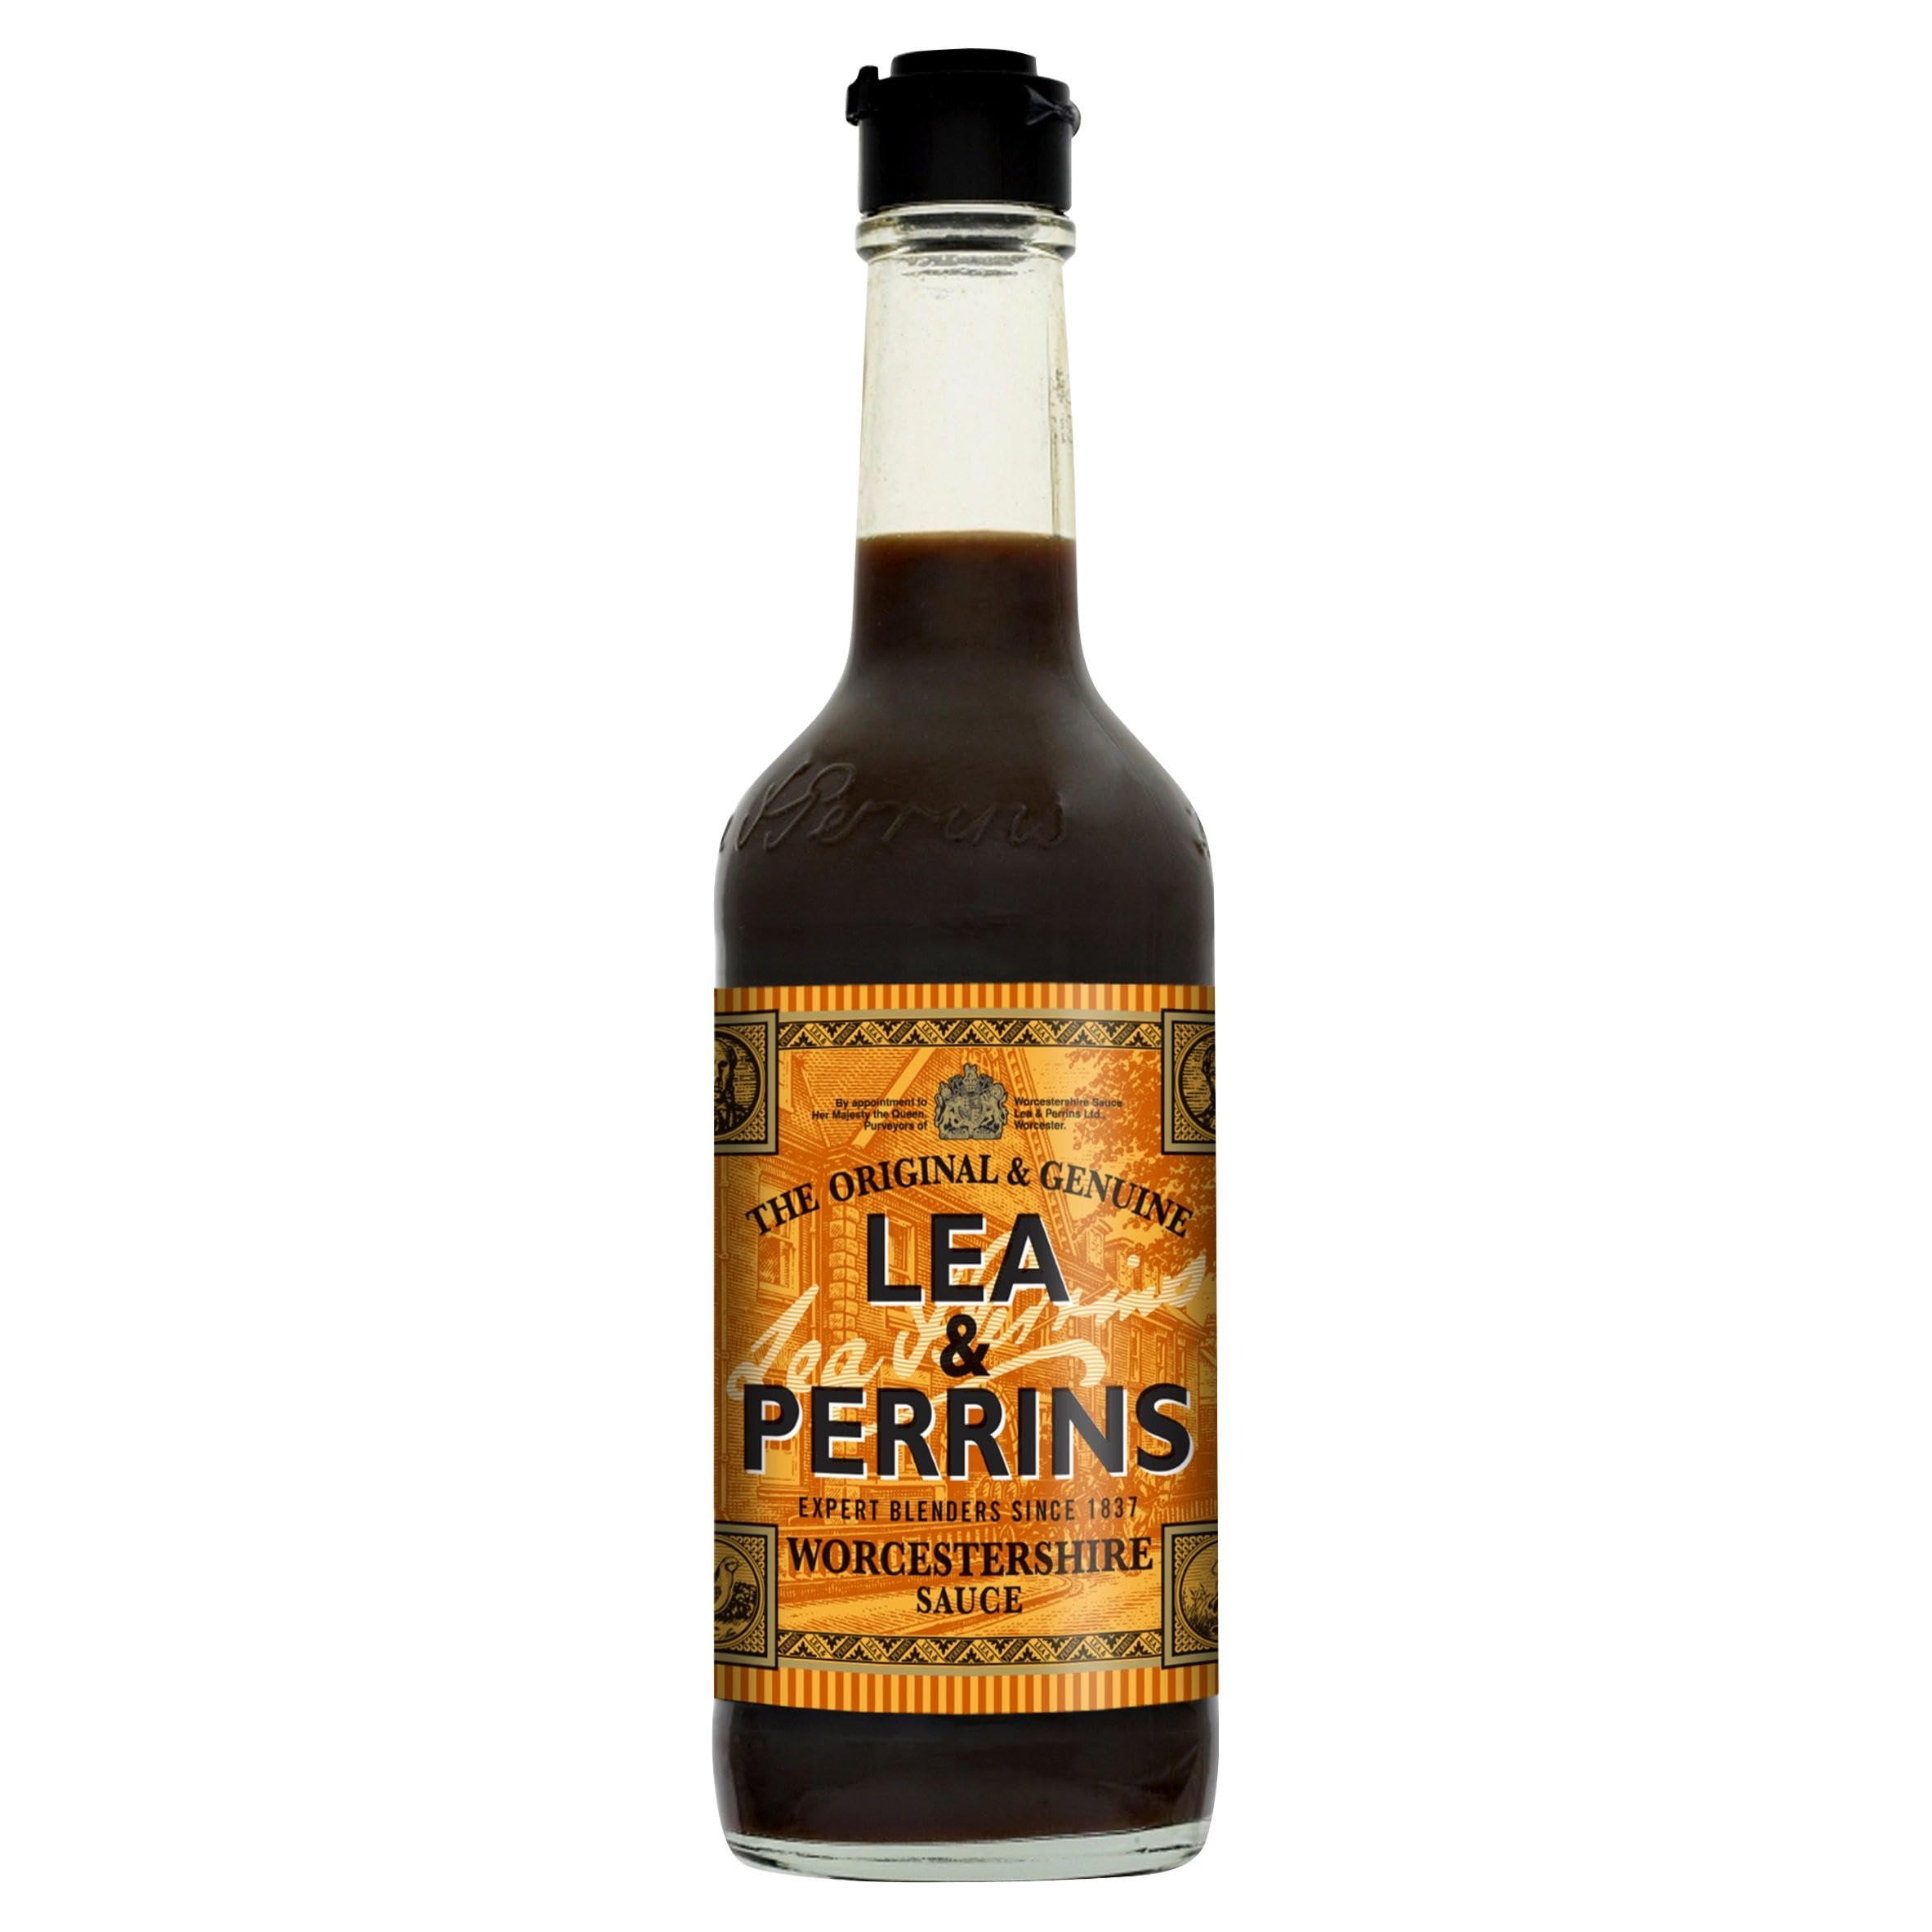
Item Name: Lea and Perrins Worcestershire Sauce 290g
Bullet Point 1: No artificial colours or preservatives
Bullet Point 2: The original and genuine
Bullet Point 3: No artificial flavour and color
Bullet Point 4: Gives extra flavor to the dish expecially meaty one
Product Description: Lea and Perrins Worcestershire Sauce 290g
Value: 9.8
Unit: Fl Oz

Price: 18.34